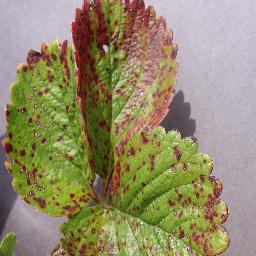
Label: Strawberry___Leaf_scorch